Sokar

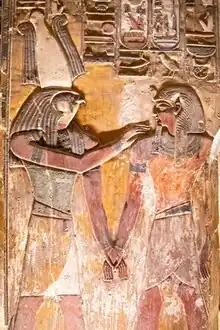
Painting of Sokar from the tomb of Seti I (KV17)

Sokar was usually depicted as a mummified hawk and sometimes as a mound from which the head of a hawk appears. Here he is called 'he who is on his sand'. Sometimes, he is shown on his "hennu" barque which was an elaborate sledge for negotiating the sandy necropolis. One of his titles was 'He of Restau' which means the place of 'openings' or tomb entrances. Like many other gods, he was often depicted with a "Was"-scepter.